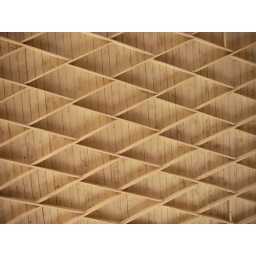
underside of the roof in the cow barn